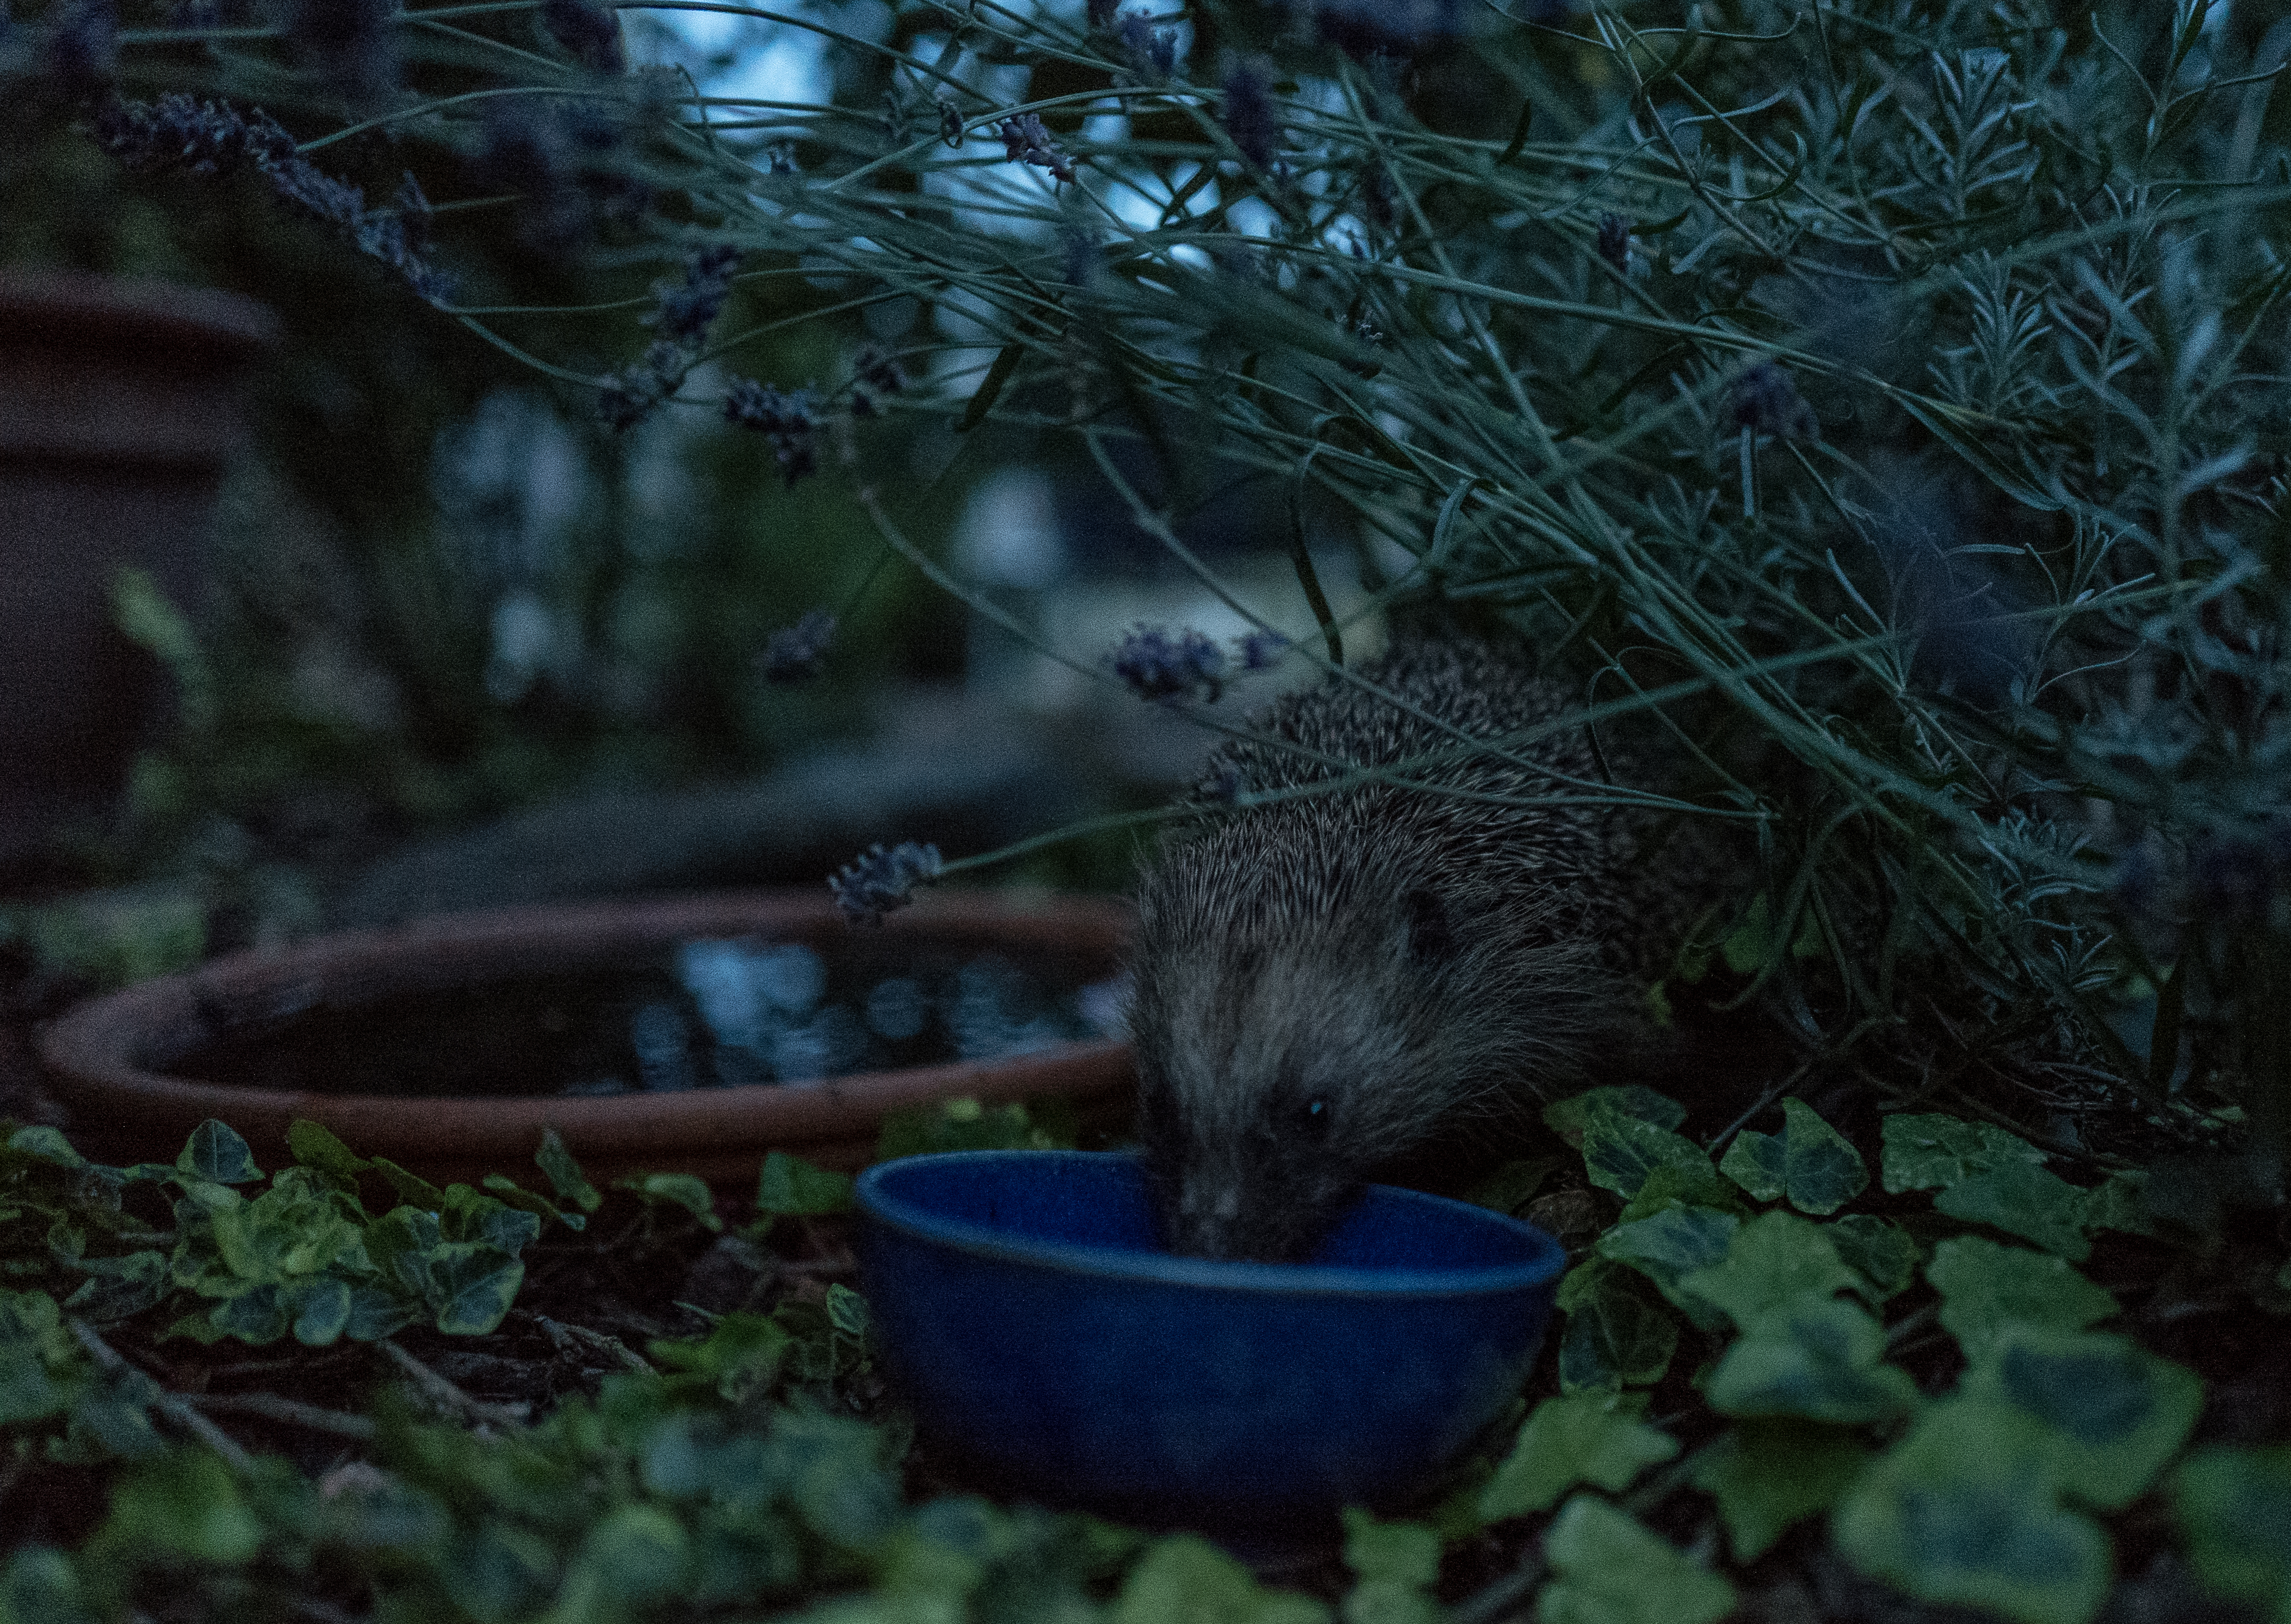
tree, nature, forest, branch, animal, wildlife, jungle, mammal, fauna, hedgehog, animals, nacht, abend, tier, woodland, tiere, besucher, igel